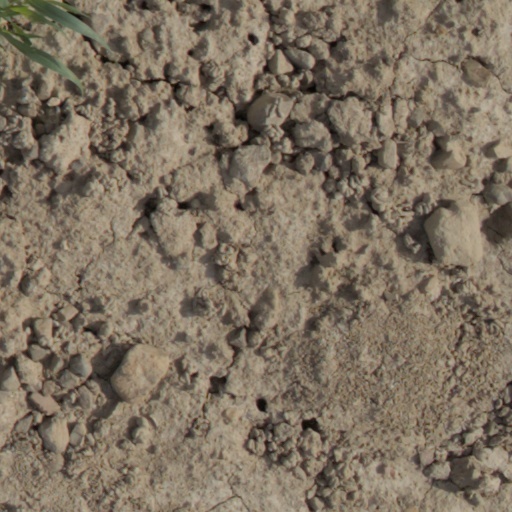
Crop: wheat